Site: brandenburg
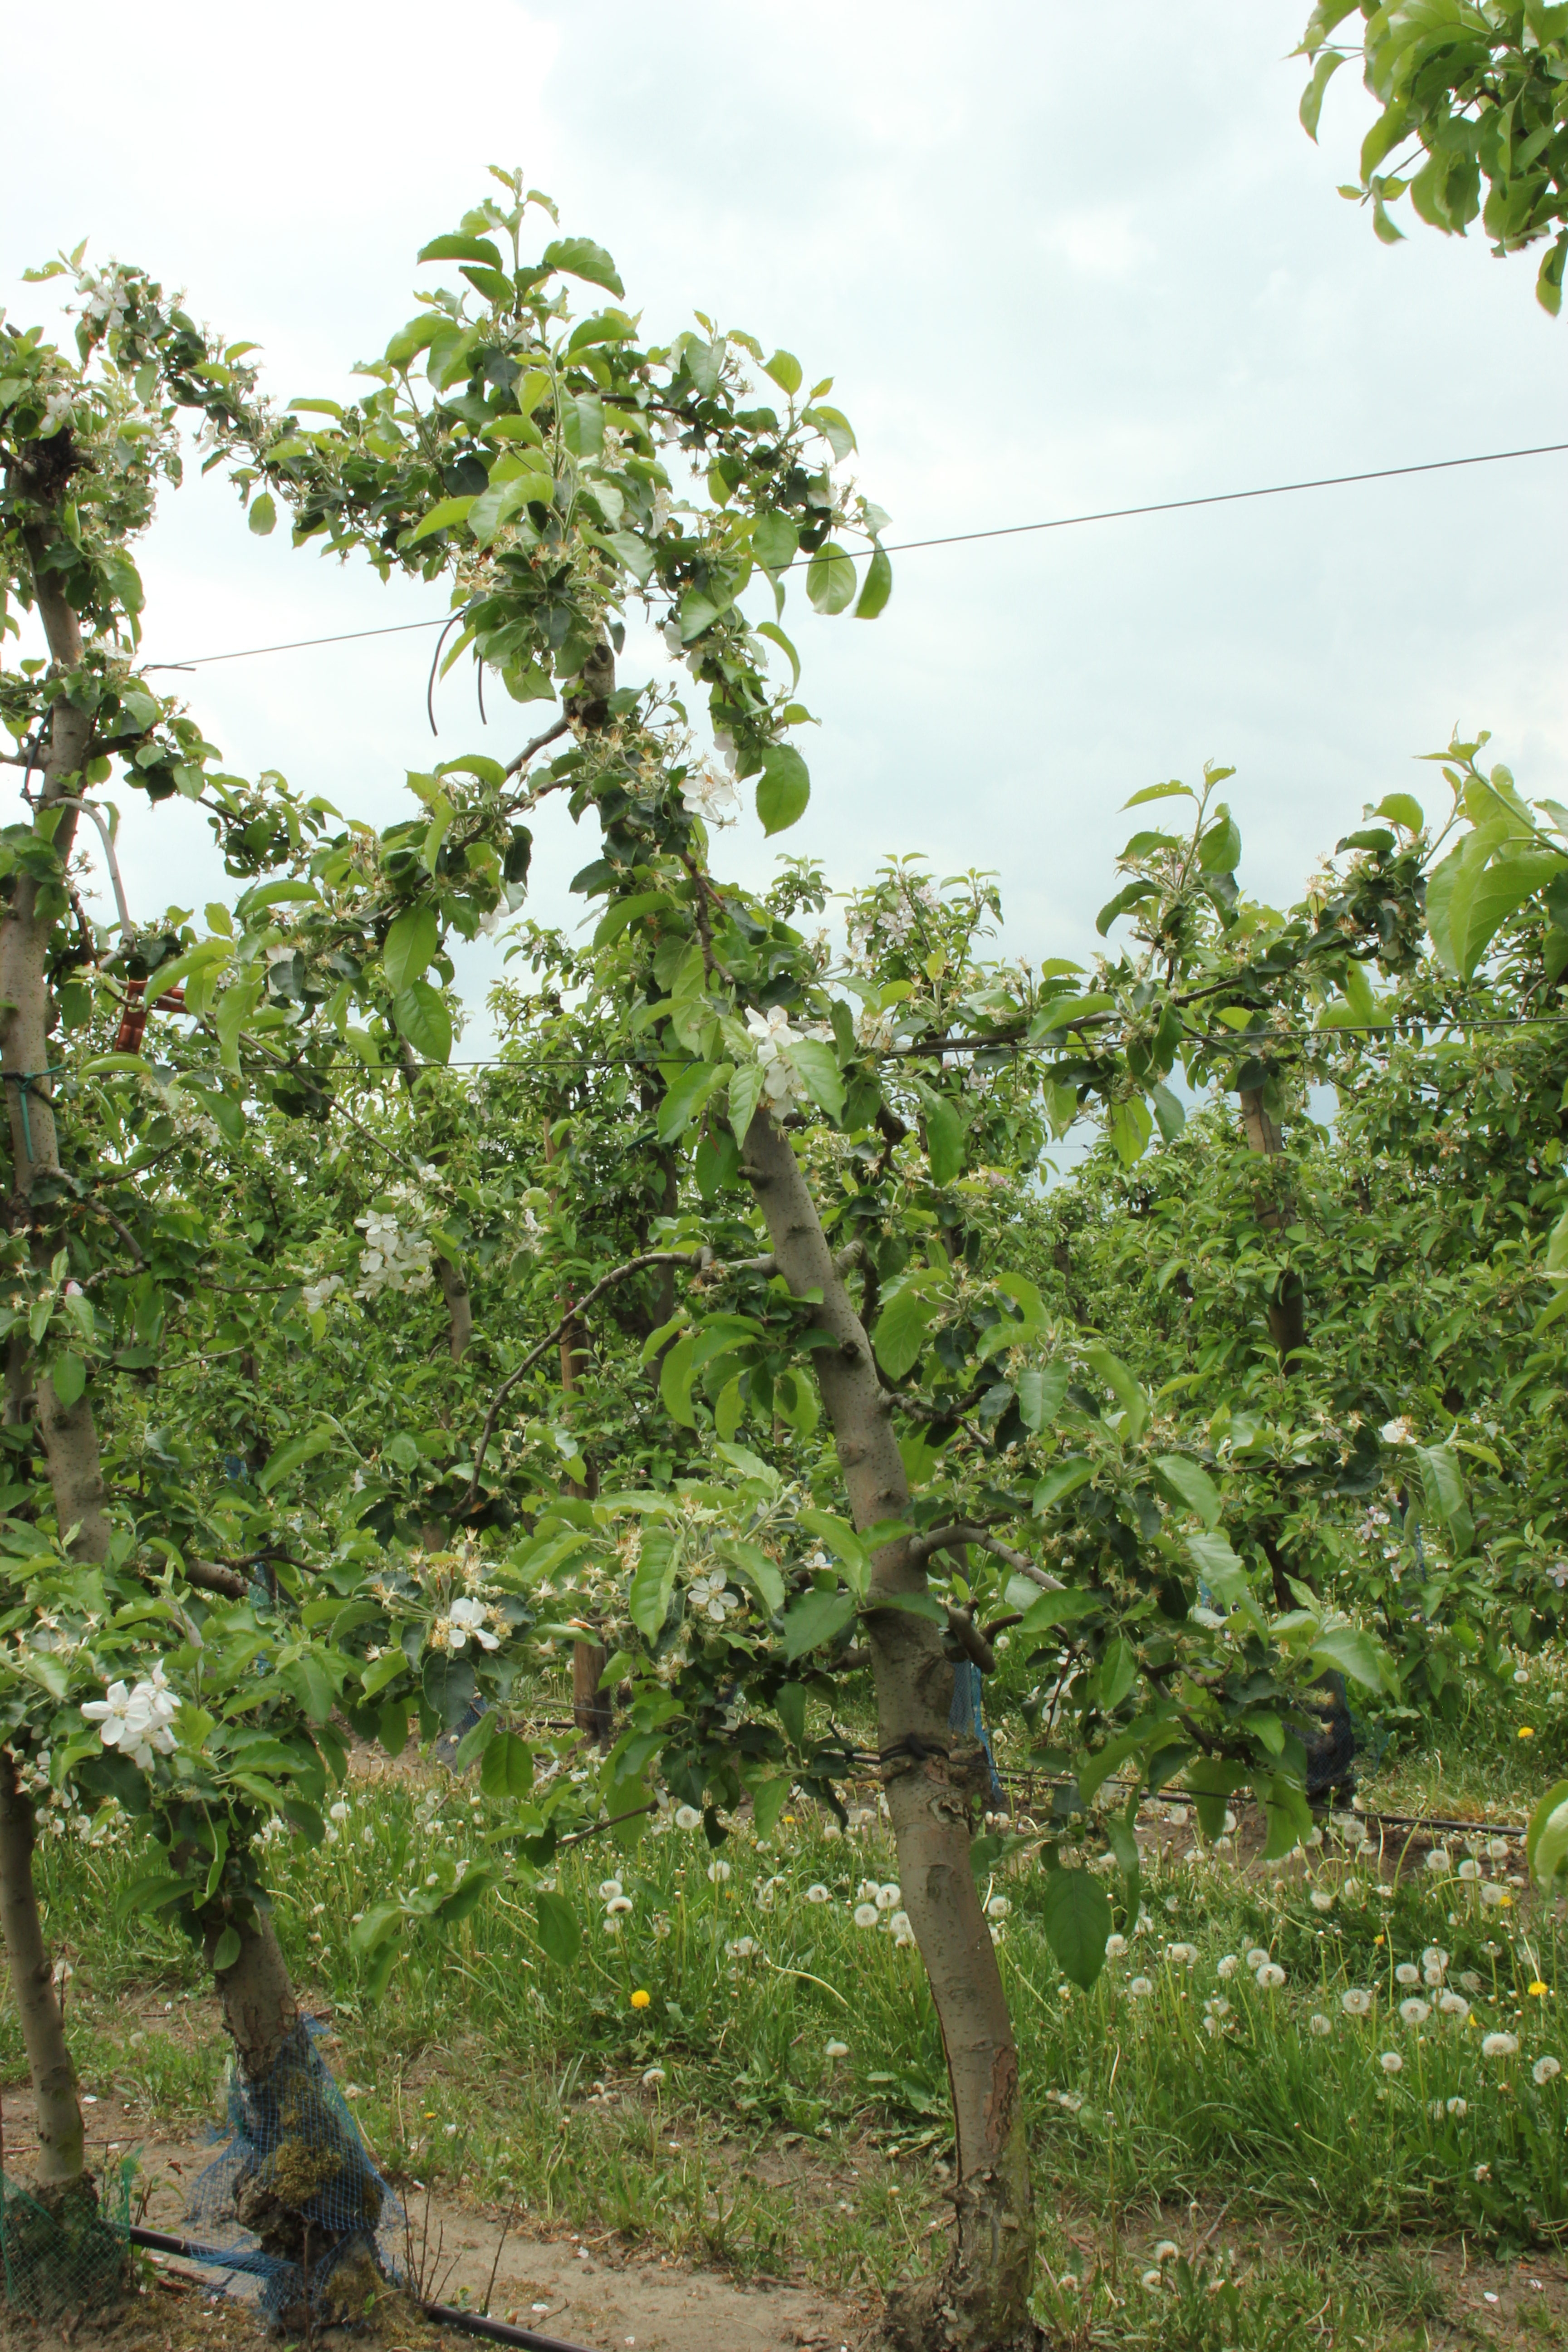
Growth stage (BBCH 67): Flowering